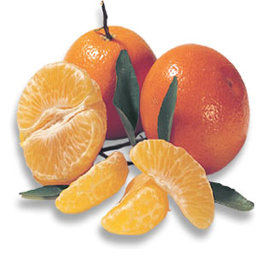
Label: Orange